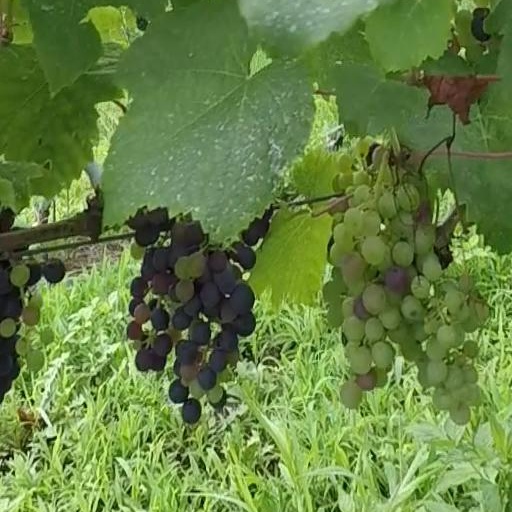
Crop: grape